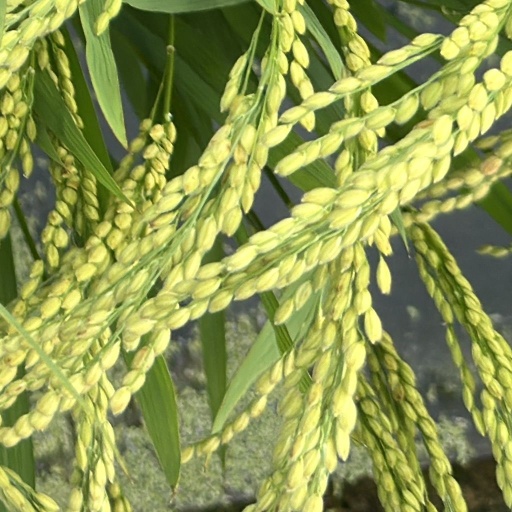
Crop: rice